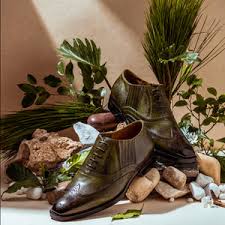
Label: Brogue